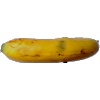
Label: banana_lady_finger